Font-de-Gaume

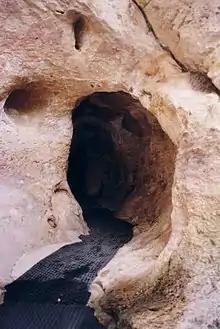
Cave entrance

Font-de-Gaume is a cave near Les Eyzies in the Dordogne department of south-west France. The cave contains prehistoric polychrome cave paintings and engravings dating to the Magdalenian period. Discovered in 1901, more than 200 images have been identified in Font-de-Gaume. Along with other nearby prehistoric archeological sites, Font-de-Gaume was inscribed on the UNESCO World Heritage List in 1979 as the Prehistoric Sites and Decorated Caves of the Vézère Valley.